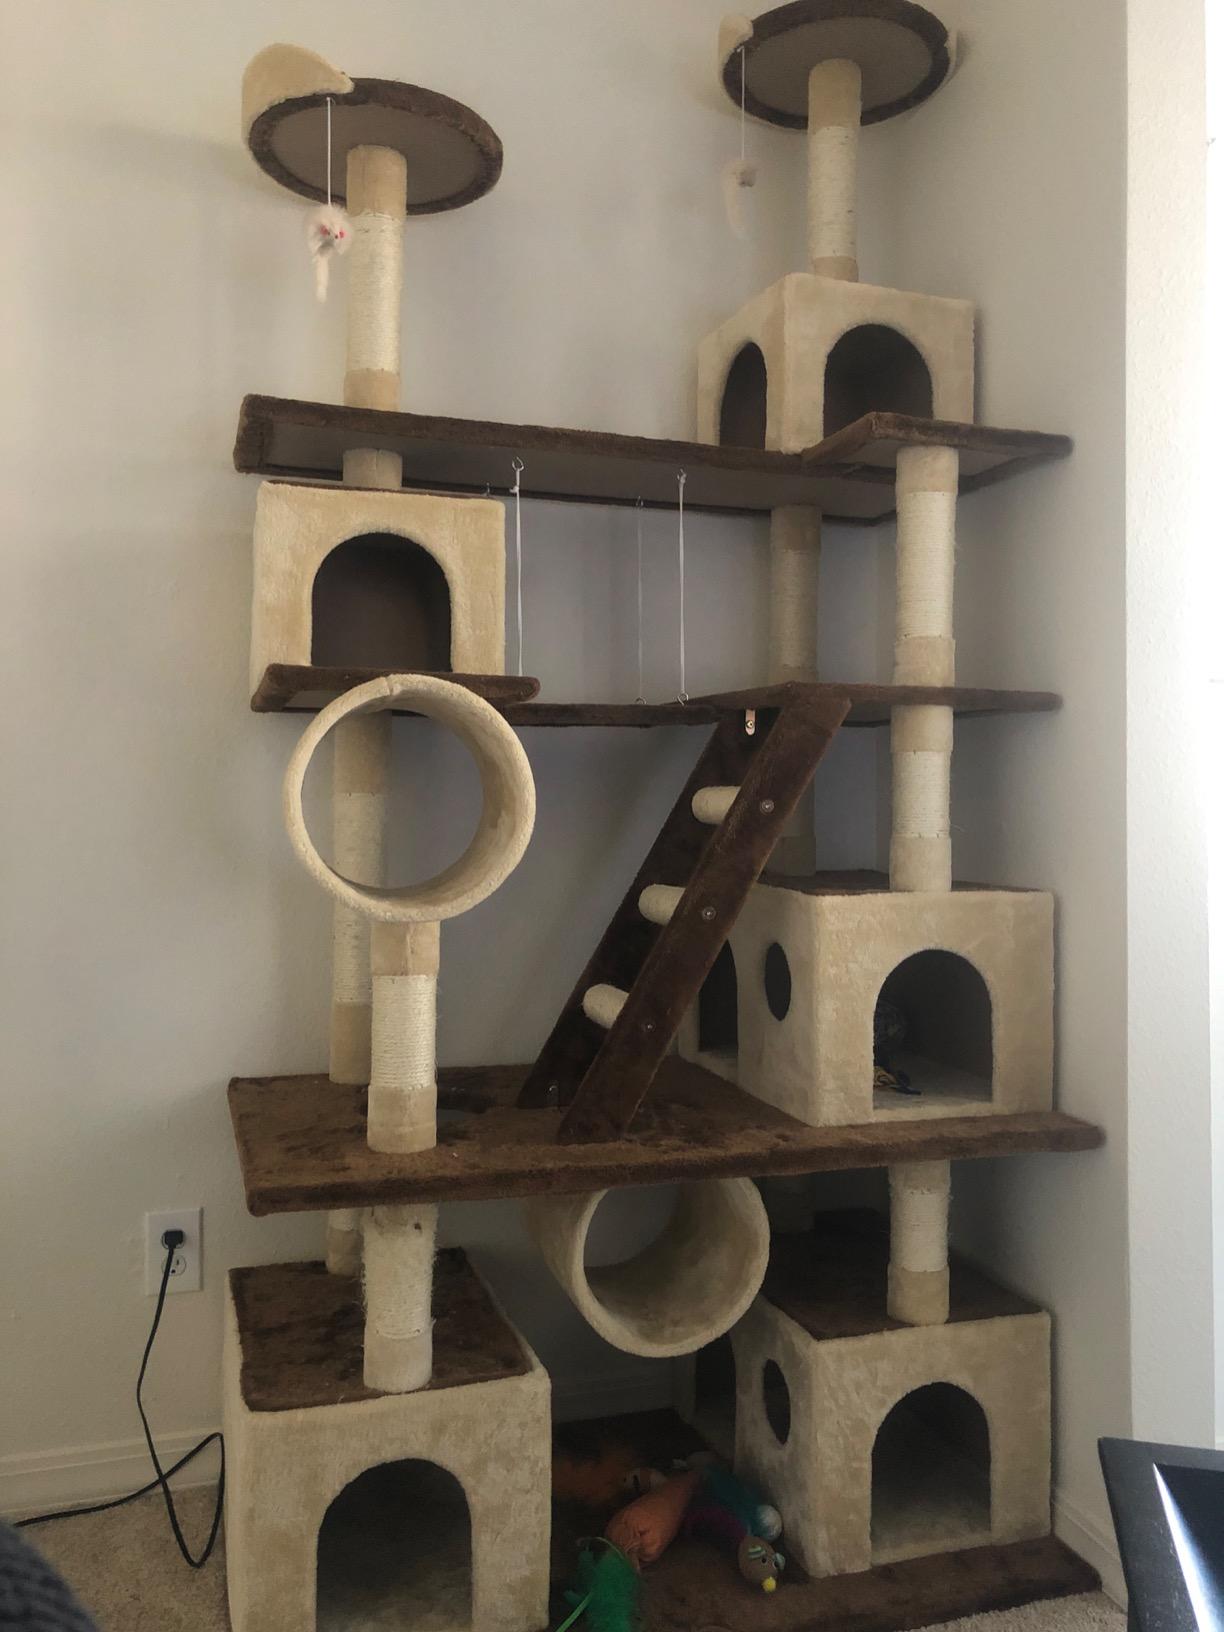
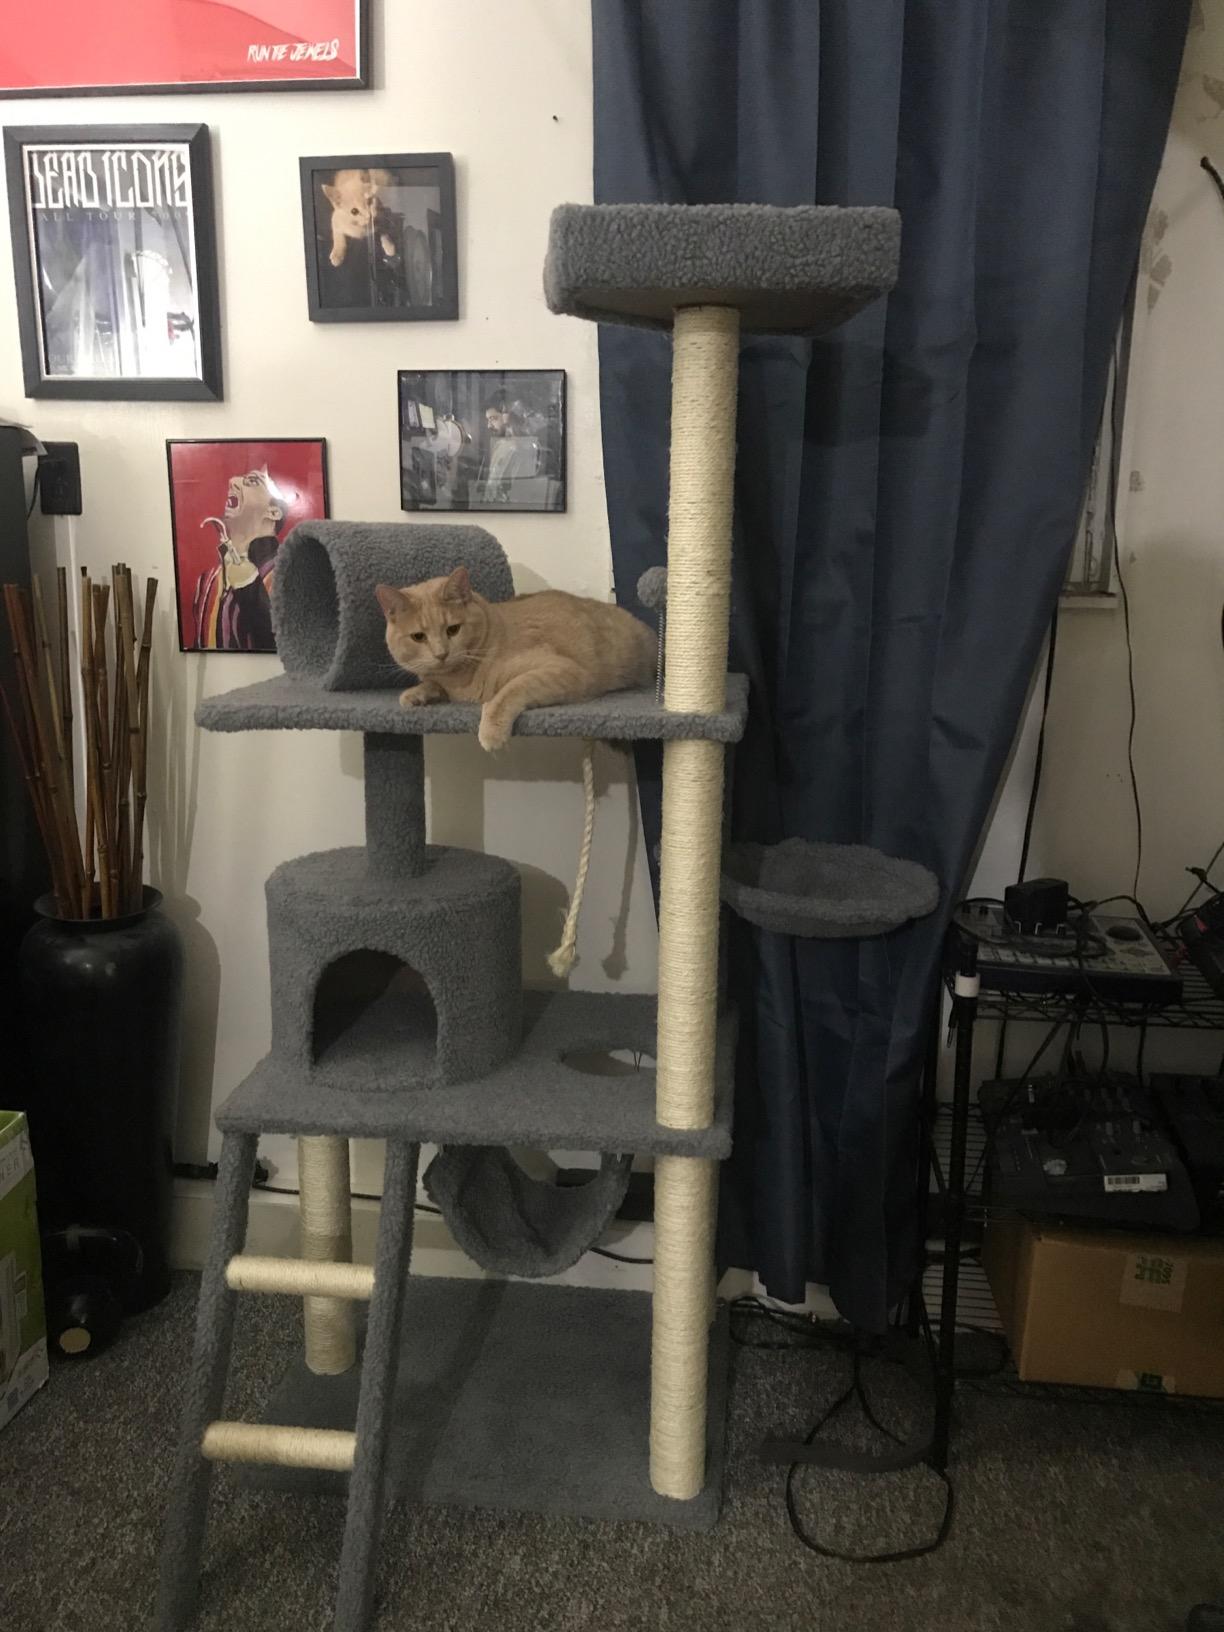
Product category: items_cat tree
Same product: no